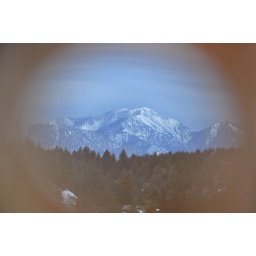
Through a woodpecker hole in pine bark